1912–13 United States Senate elections

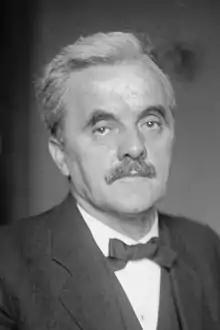
Senator George W. Norris

First-term Republican Norris Brown lost renomination to George W. Norris, who was then elected January 21, 1913.